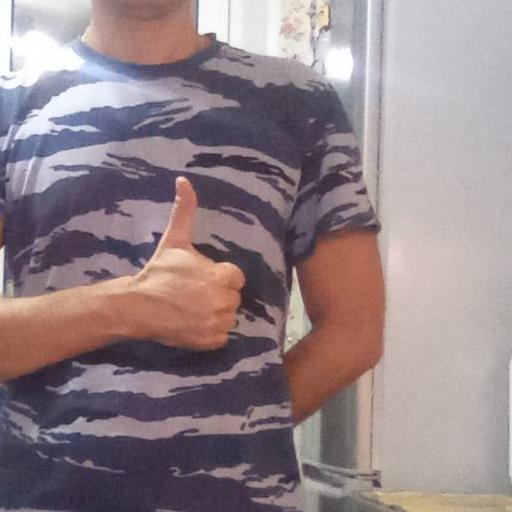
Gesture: like